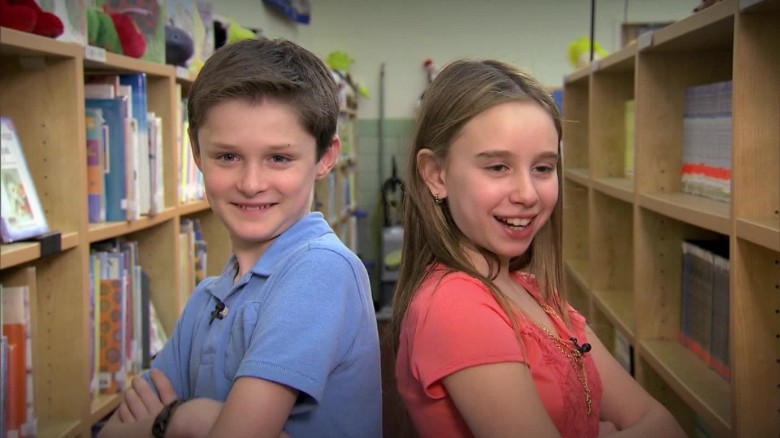
Gender: women